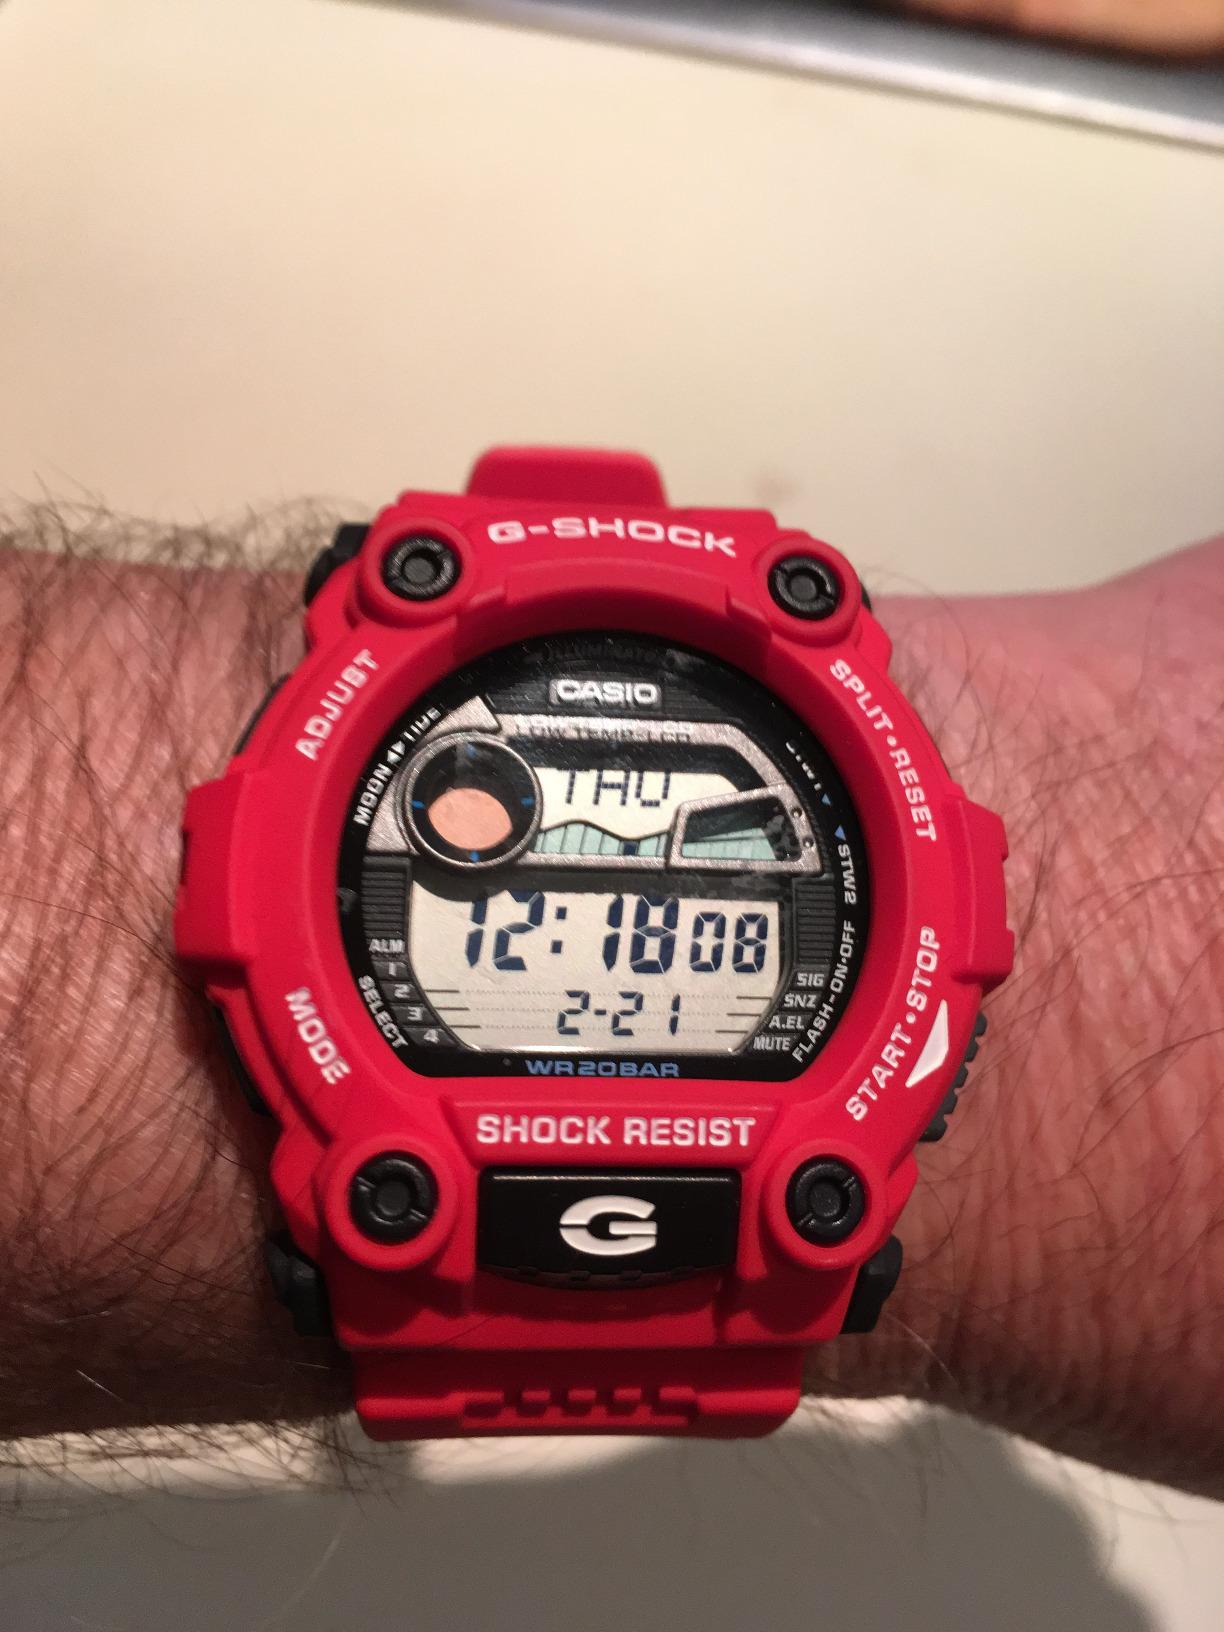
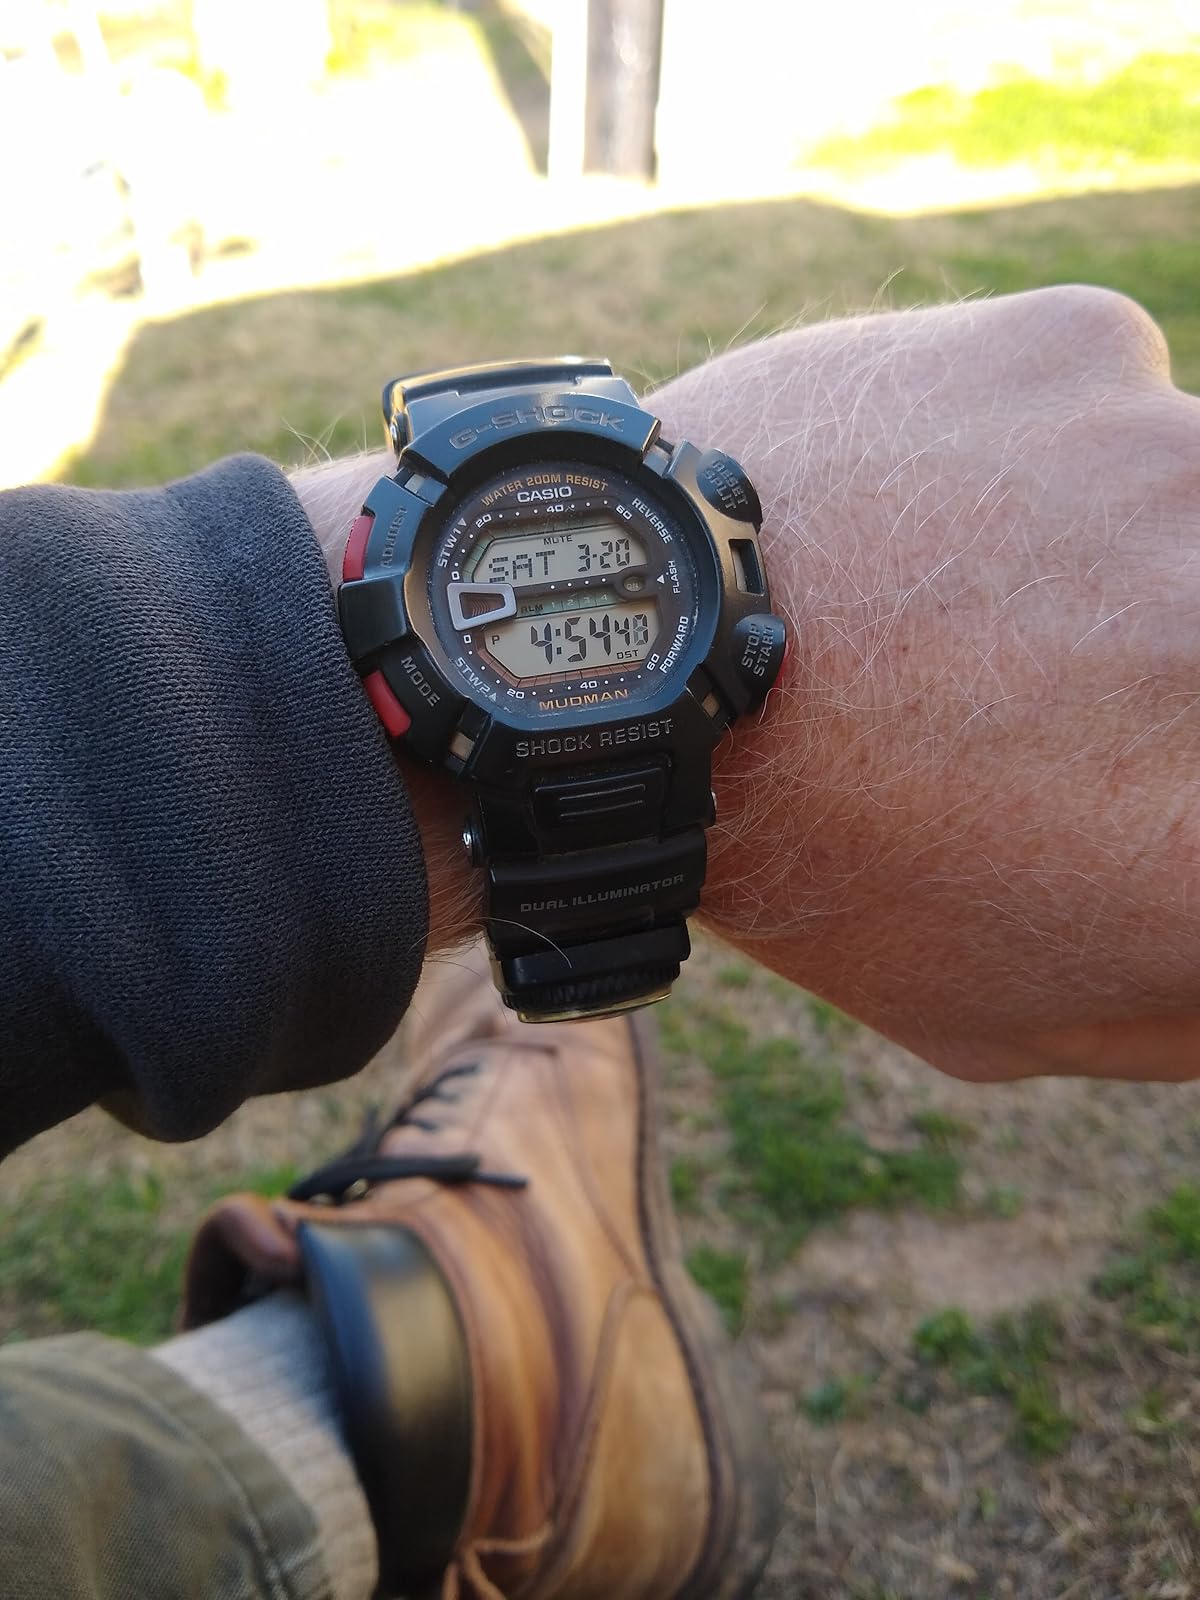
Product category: accessories_watch
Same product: no